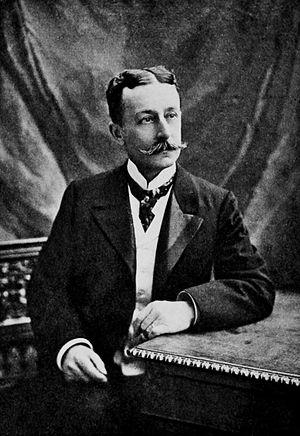
Liste chronologique des personnages historiques et personnalités célèbres nés dans le département français de Maine-et-Loire.
Cet article présente la liste des membres de l'Académie française, rangée par ordre chronologique de leur élection à chaque fauteuil. Cette liste est précédée d'une liste réduite portant uniquement sur les membres actuels et présentée successivement selon quatre modes de rangement : par ordre alphabétique, par numéro de fauteuil, par date d'élection et par date de naissance.
René Bazin est un écrivain français, à la fois juriste et professeur de droit, romancier, journaliste, historien, essayiste et auteur de récits de voyages.